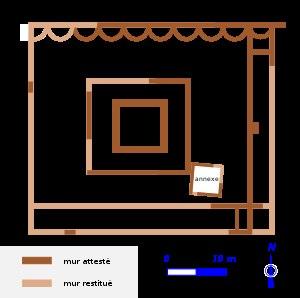
L'oppidum des Châteliers est un site archéologique français de la commune d'Amboise, dans le département d'Indre-et-Loire, en région Centre-Val de Loire. Dominant la ville moderne d'Amboise, il est implanté de manière stratégique sur un éperon calcaire dominant de près de 50 m le confluent de la Loire et de l'un de ses affluents, l'Amasse.
Le fanum des Châteliers est un temple d'inspiration celto-romaine, situé sur l'oppidum des Châteliers, sur la commune française d'Amboise, dans le département d'Indre-et-Loire.